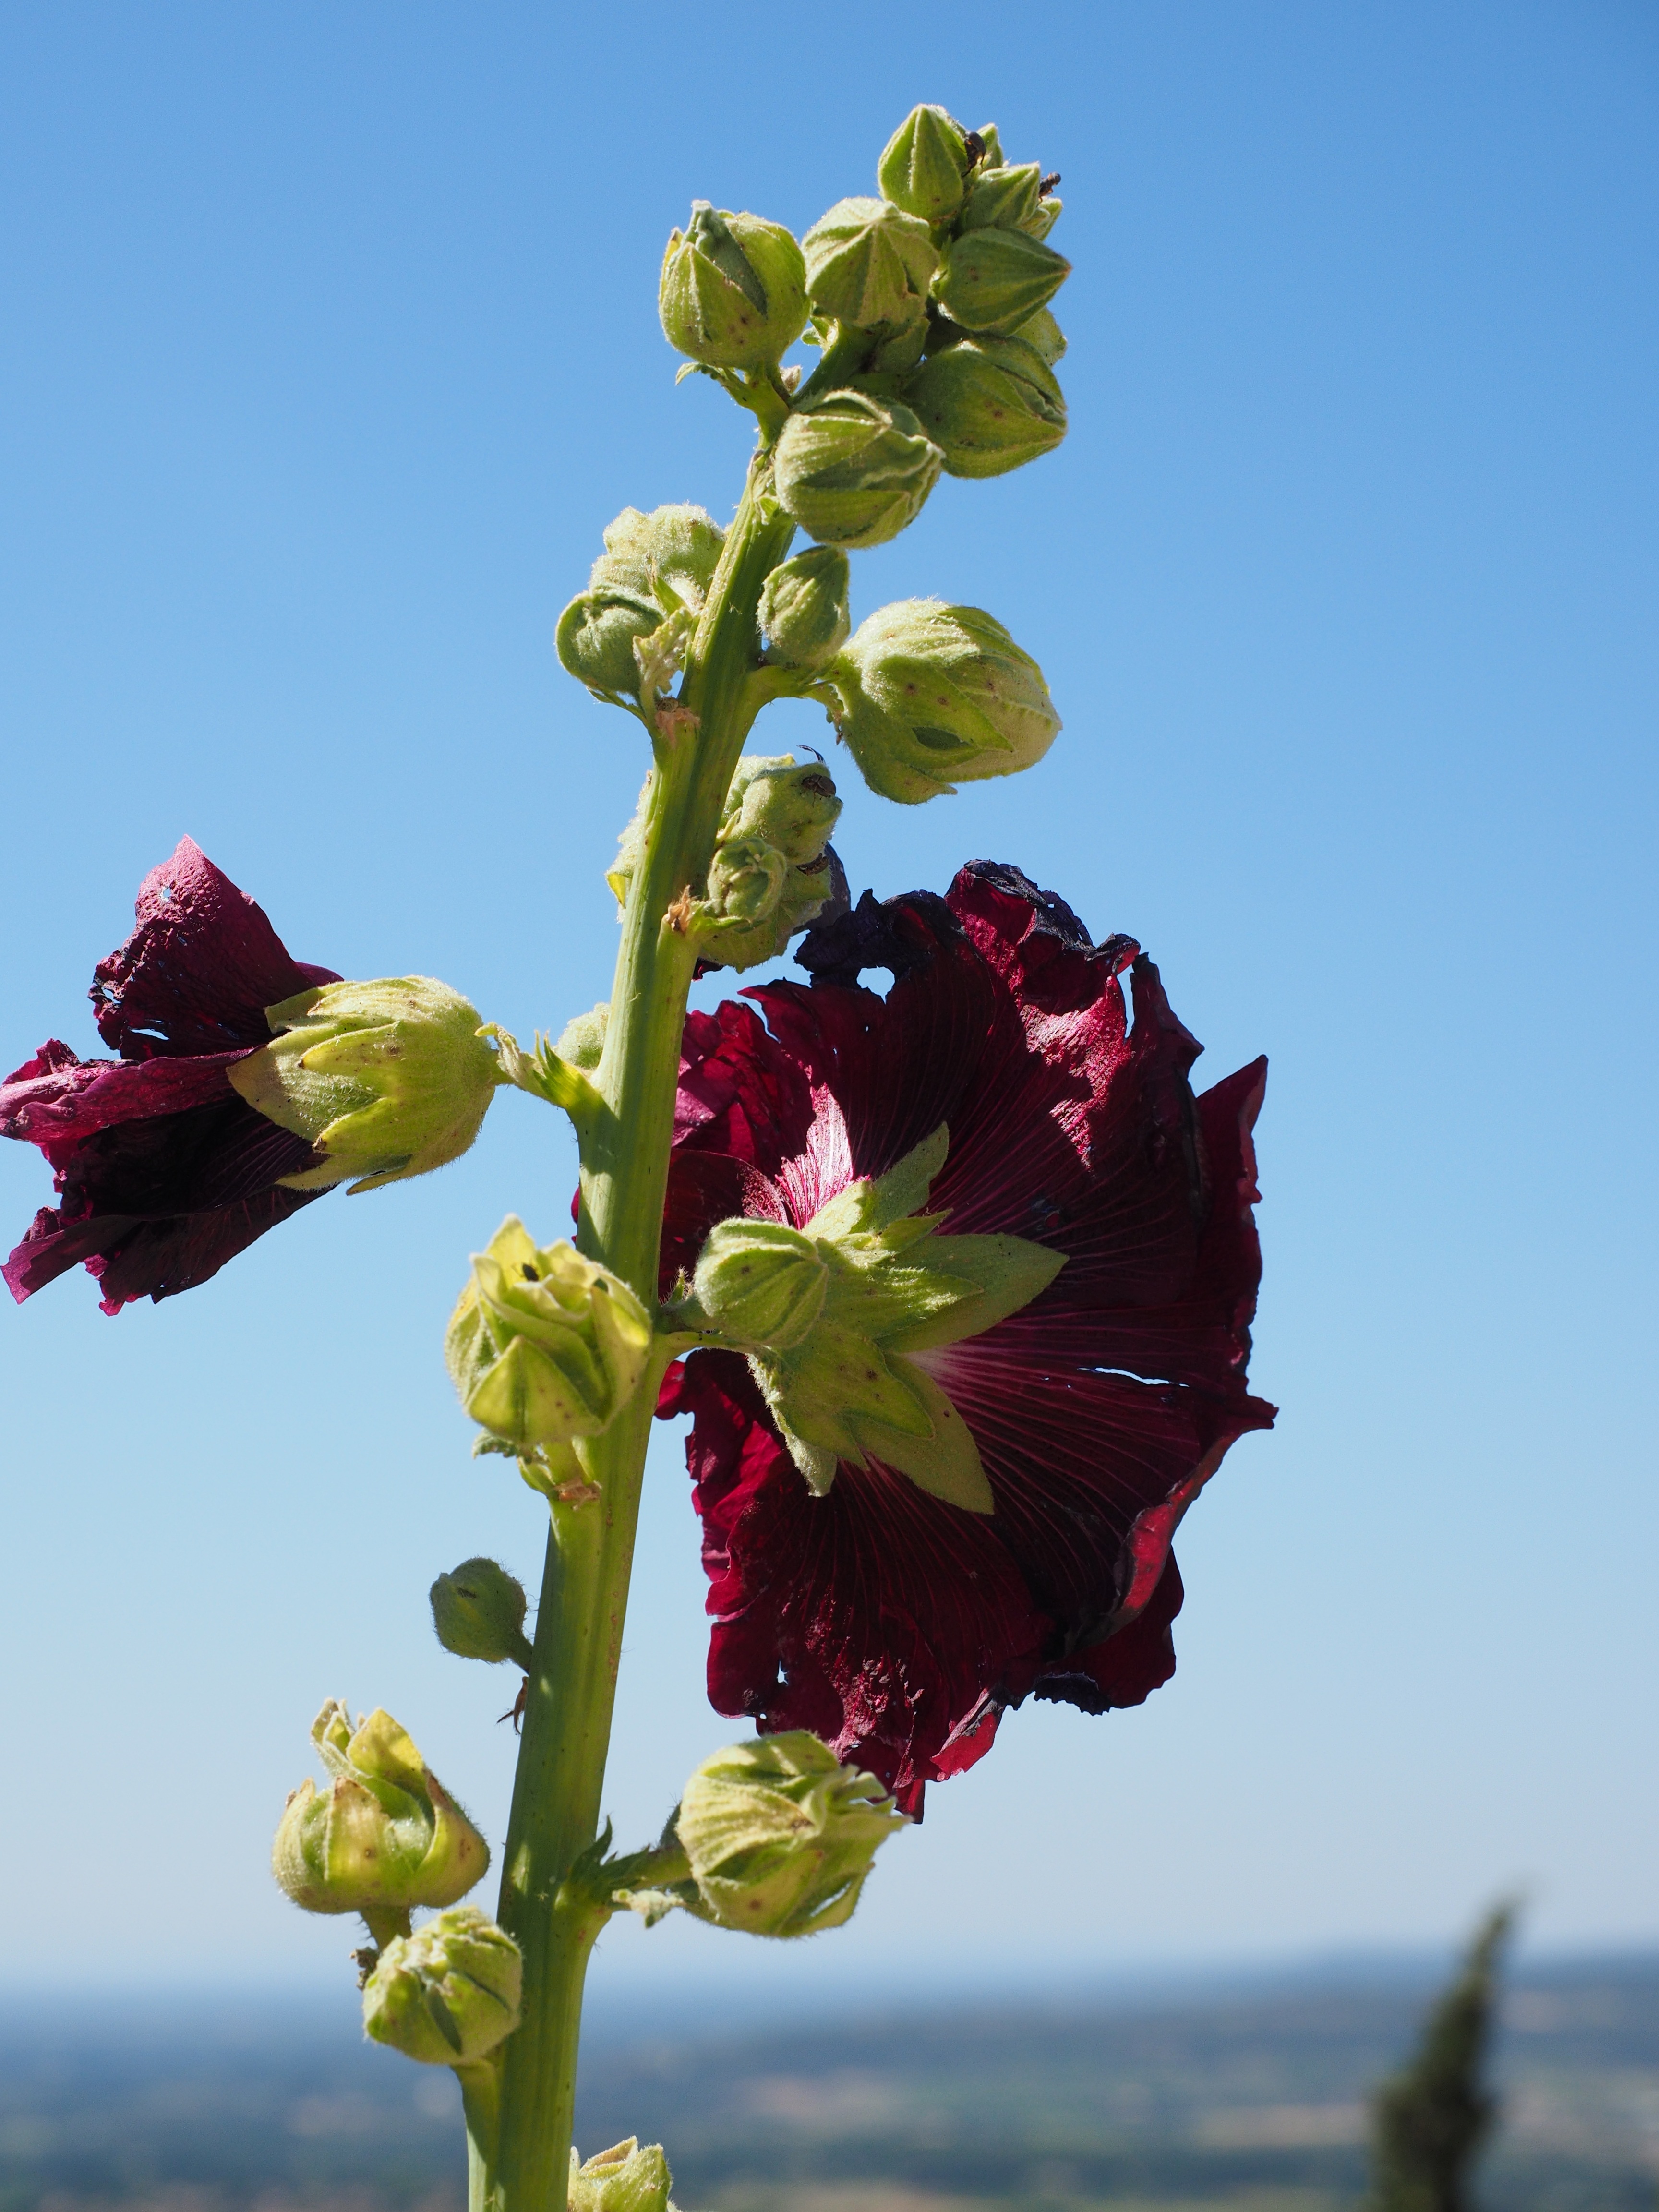
nature, blossom, plant, flower, purple, petal, bloom, red, produce, color, botany, flora, wildflower, bright, hollyhock, malvaceae, hollyhocks, alcea, macro photography, ornamental plant, flowering plant, mallow, stock rose, baby rose, alcea rosea, poplar rose, stock rose garden, ordinary stock rose, poplar garden rose, plant stem, land plant